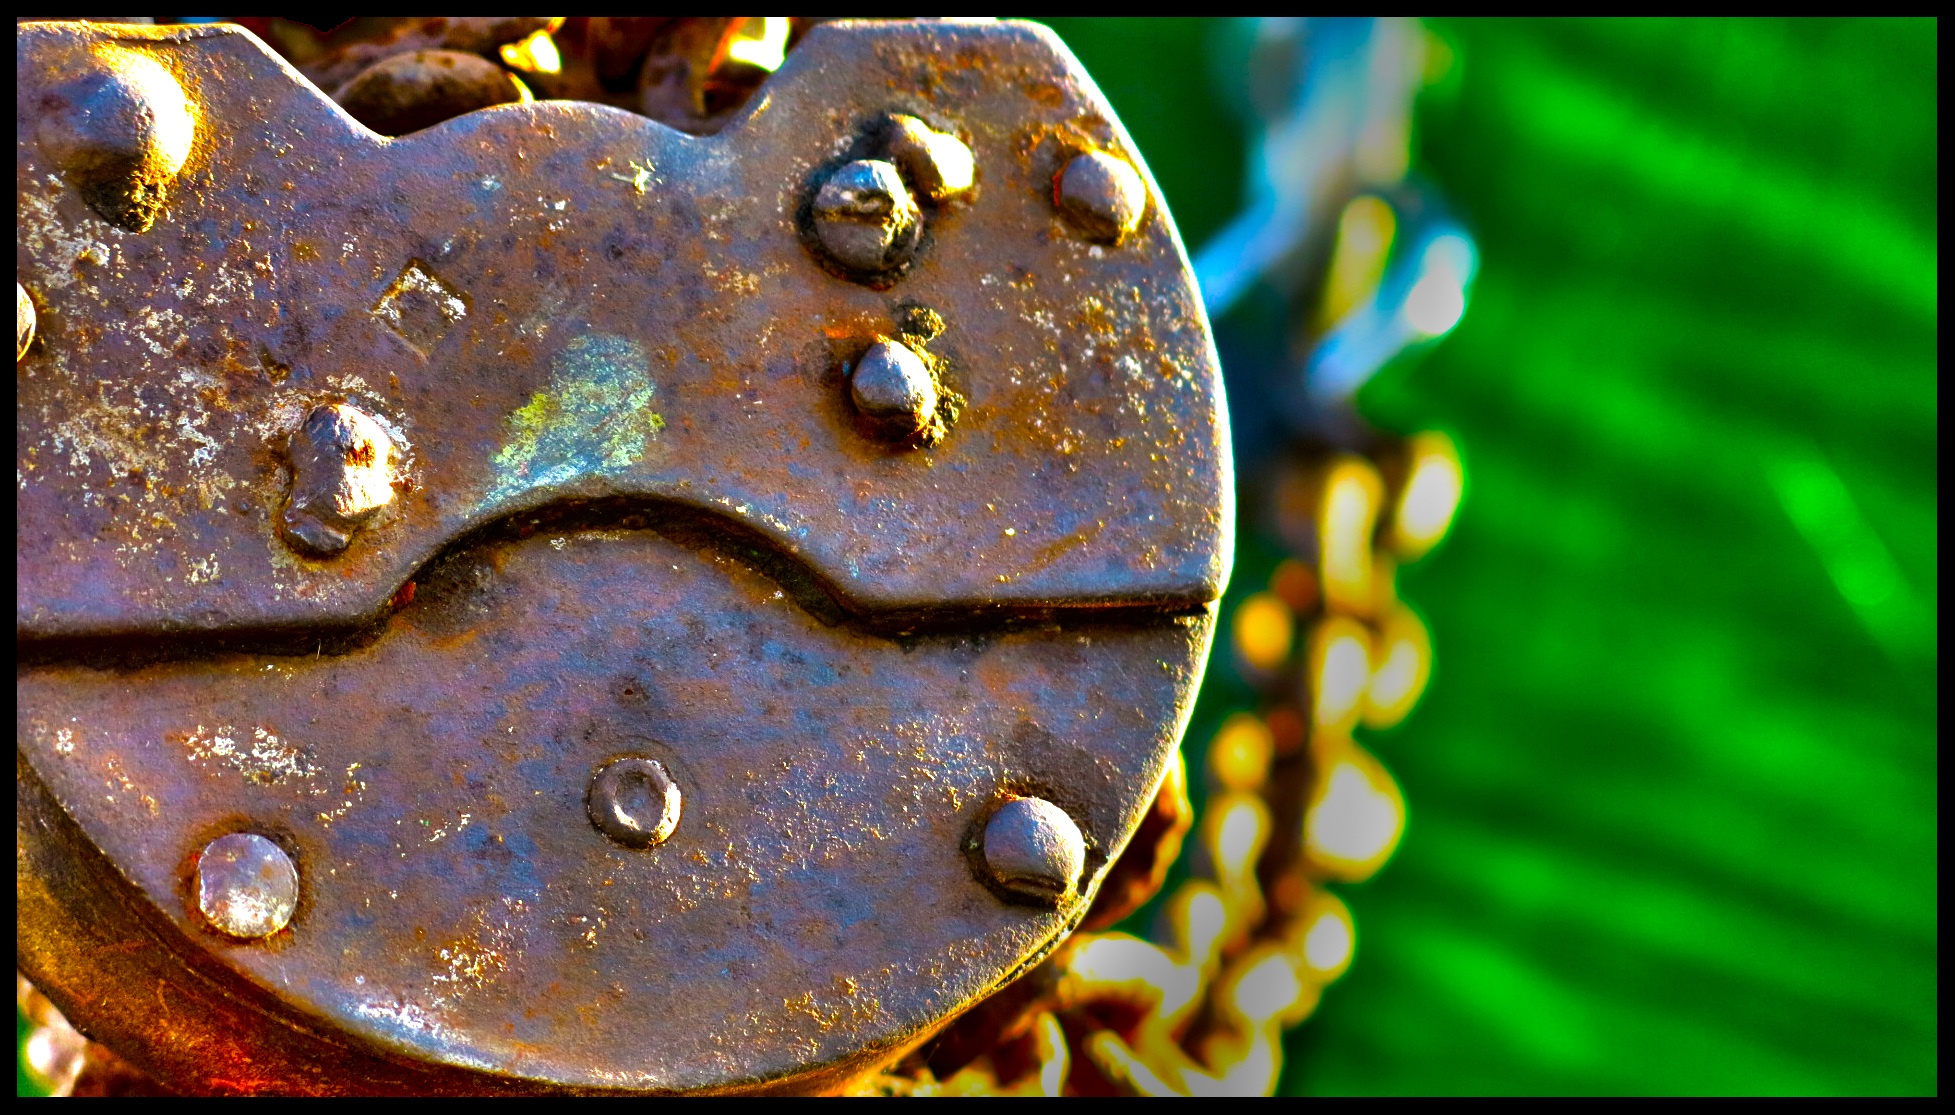
leaf, green, macro, metal, closeup, material, close up, macro photography, by wlodek